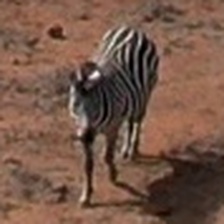
Pose orientation: front-left